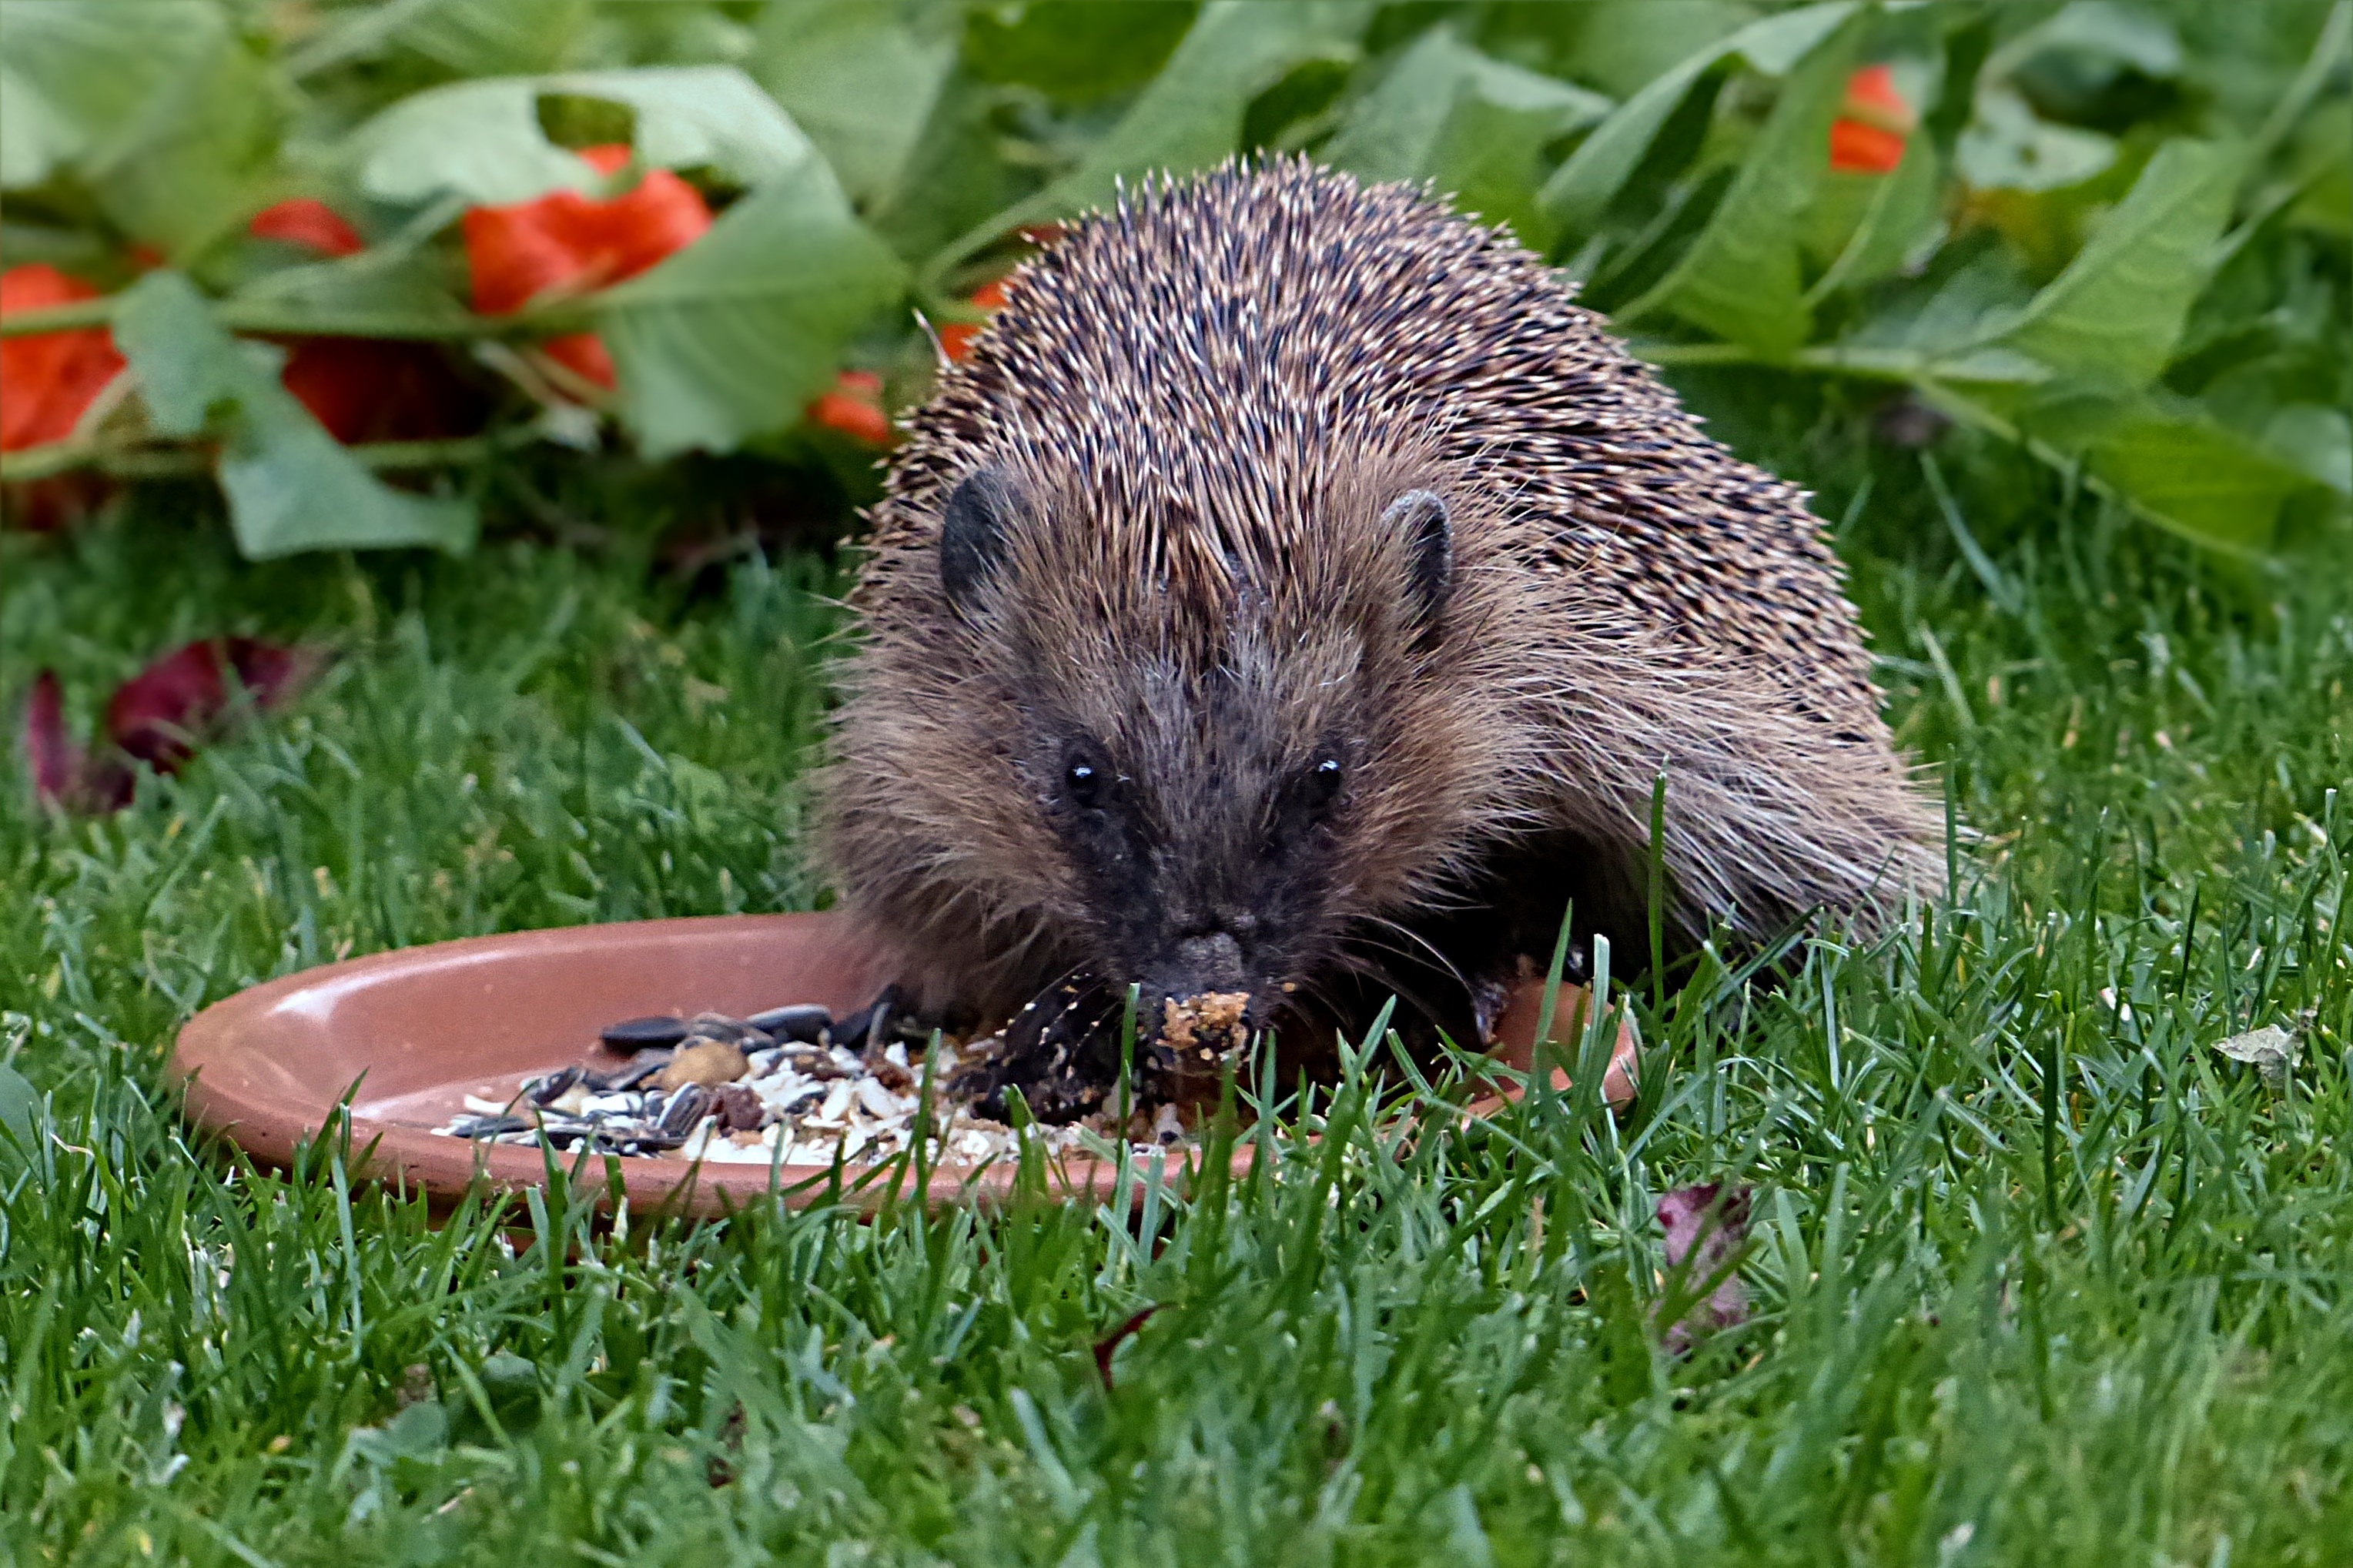
animal, wildlife, mammal, garden, fauna, feeding, whiskers, hedgehog, vertebrate, erinaceus, porcupine, erinaceidae, domesticated hedgehog